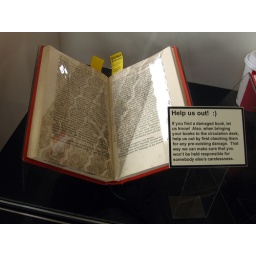
This book was run over three times, by a car and a bike.